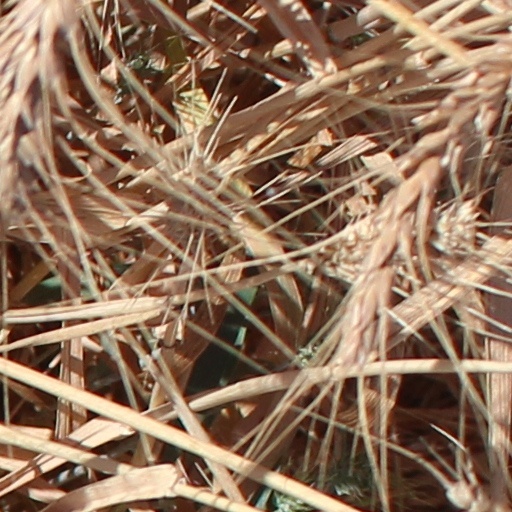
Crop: wheat